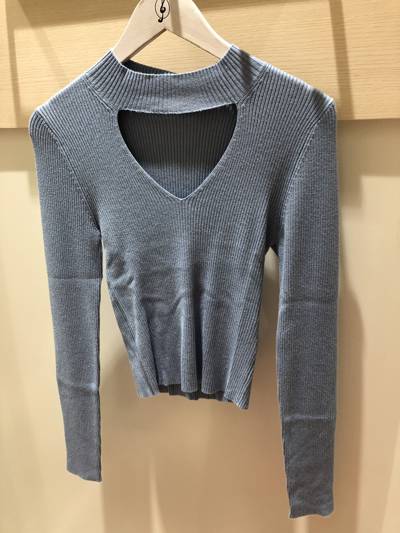
Waste category: clothes